Kandahar

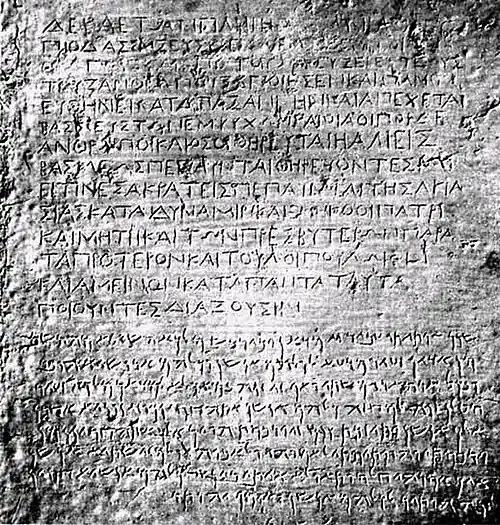
Kandahar Bilingual Rock Inscription (Greek and Aramaic) by Emperor Ashoka, from Chilzina in Kandahar, 3rd century BC.

Excavations of prehistoric sites by archaeologists such as Louis Dupree and others suggest that the region around Kandahar is one of the oldest known human settlements known so far.